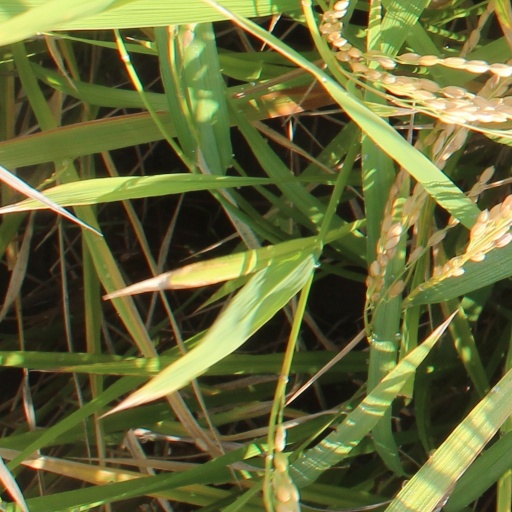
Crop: rice